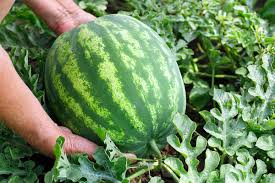
Label: Watermelon